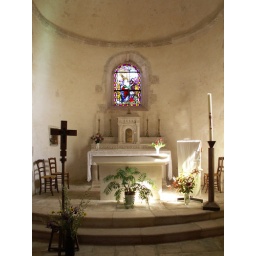
This is the only stained glass window in the church